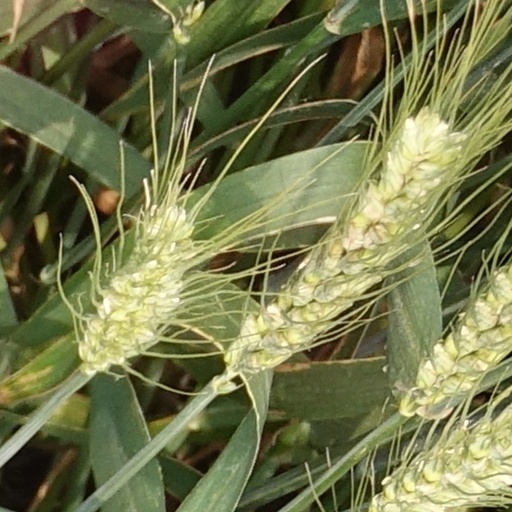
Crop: wheat